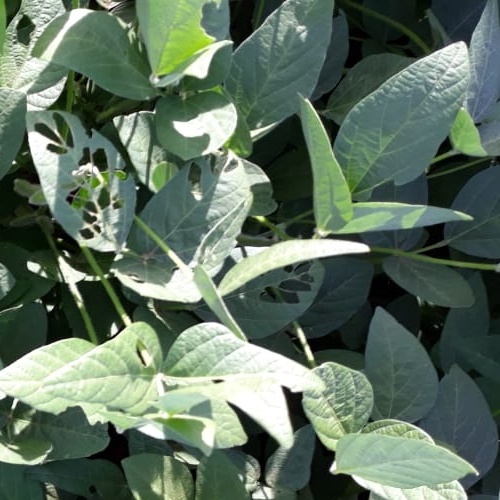
Label: Caterpillar